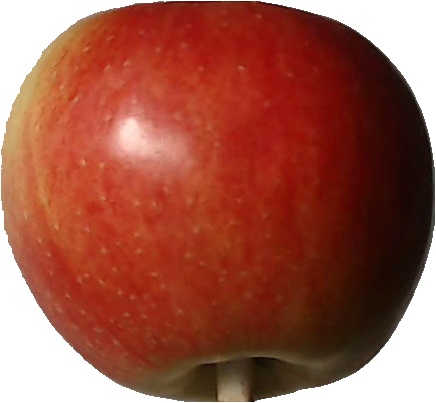
Label: apple_red_2